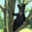
Label: bear